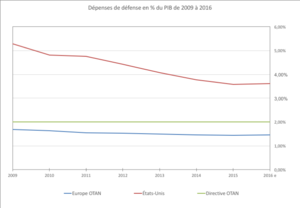
Ce graphique montre l'évolution des dépenses de défense des États-Unis et des pays européens membres de l'OTAN en
L’Organisation du traité de l'Atlantique nord est l'organisation politico-militaire mise en place par les pays signataires du traité de l'Atlantique nord afin de pouvoir remplir leurs obligations de sécurité et de défense collectives. Elle est le plus souvent désignée par son acronyme OTAN mais aussi fréquemment nommée l’Alliance atlantique ou l'Alliance nord atlantique, plus rarement l’Alliance euro-atlantique ou l’Alliance transatlantique, ou parfois, encore plus brièvement, simplement l’Alliance.